GWC 6-Man Tag Team Championship

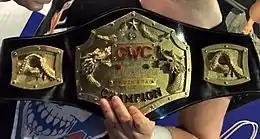
One of the GWC 6-Man Tag Team Championship belts

The was a six-person tag team title established in 2006 by the Japanese professional wrestling promotion . After the promotion folded in 2018, the titles moved to Ganbare☆Pro-Wrestling, a sub-brand of DDT Pro-Wrestling. In June 2021, the title went to Total Triumph Team Pro-Wrestling when Guts Ishijima became a nine-time champion.